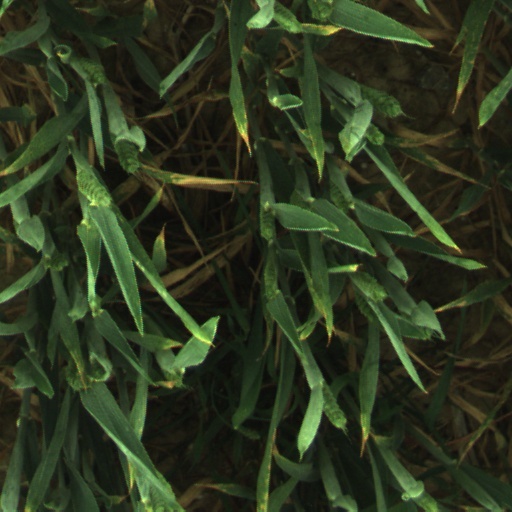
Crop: wheat